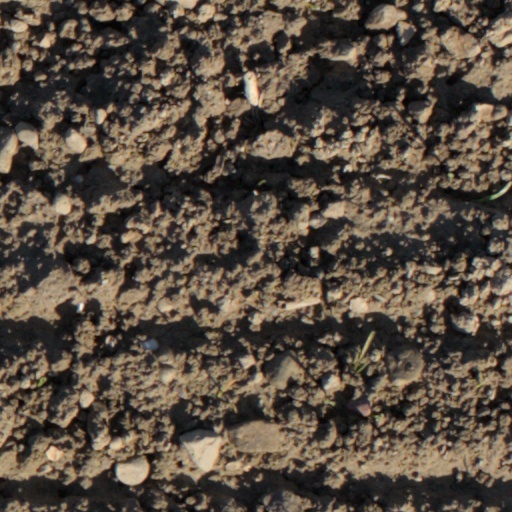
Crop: wheat